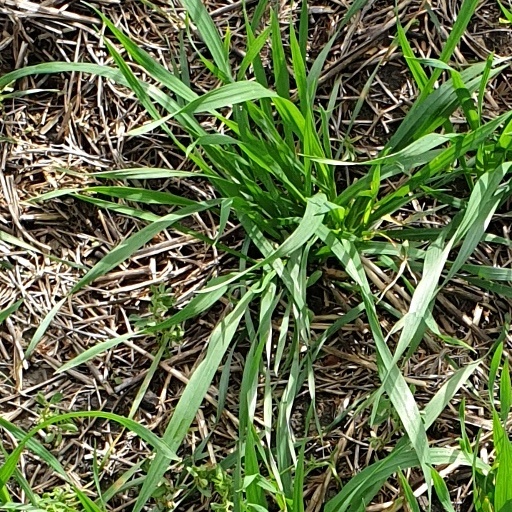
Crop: wheat